Harmonic major scale

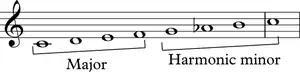
Harmonic major scale on C

The harmonic major scale may also be considered a synthetic scale, primarily used for implying and relating to various altered chords, with major and minor qualities in each tetrachord. Thus the musical effect of the harmonic major scale is a sound intermediate between harmonic minor and diatonic major, and partaking of both. The harmonic major scale may be used in any system of meantone tuning, such as 19 equal temperament or 31 equal temperament, as well as 12 equal temperament.